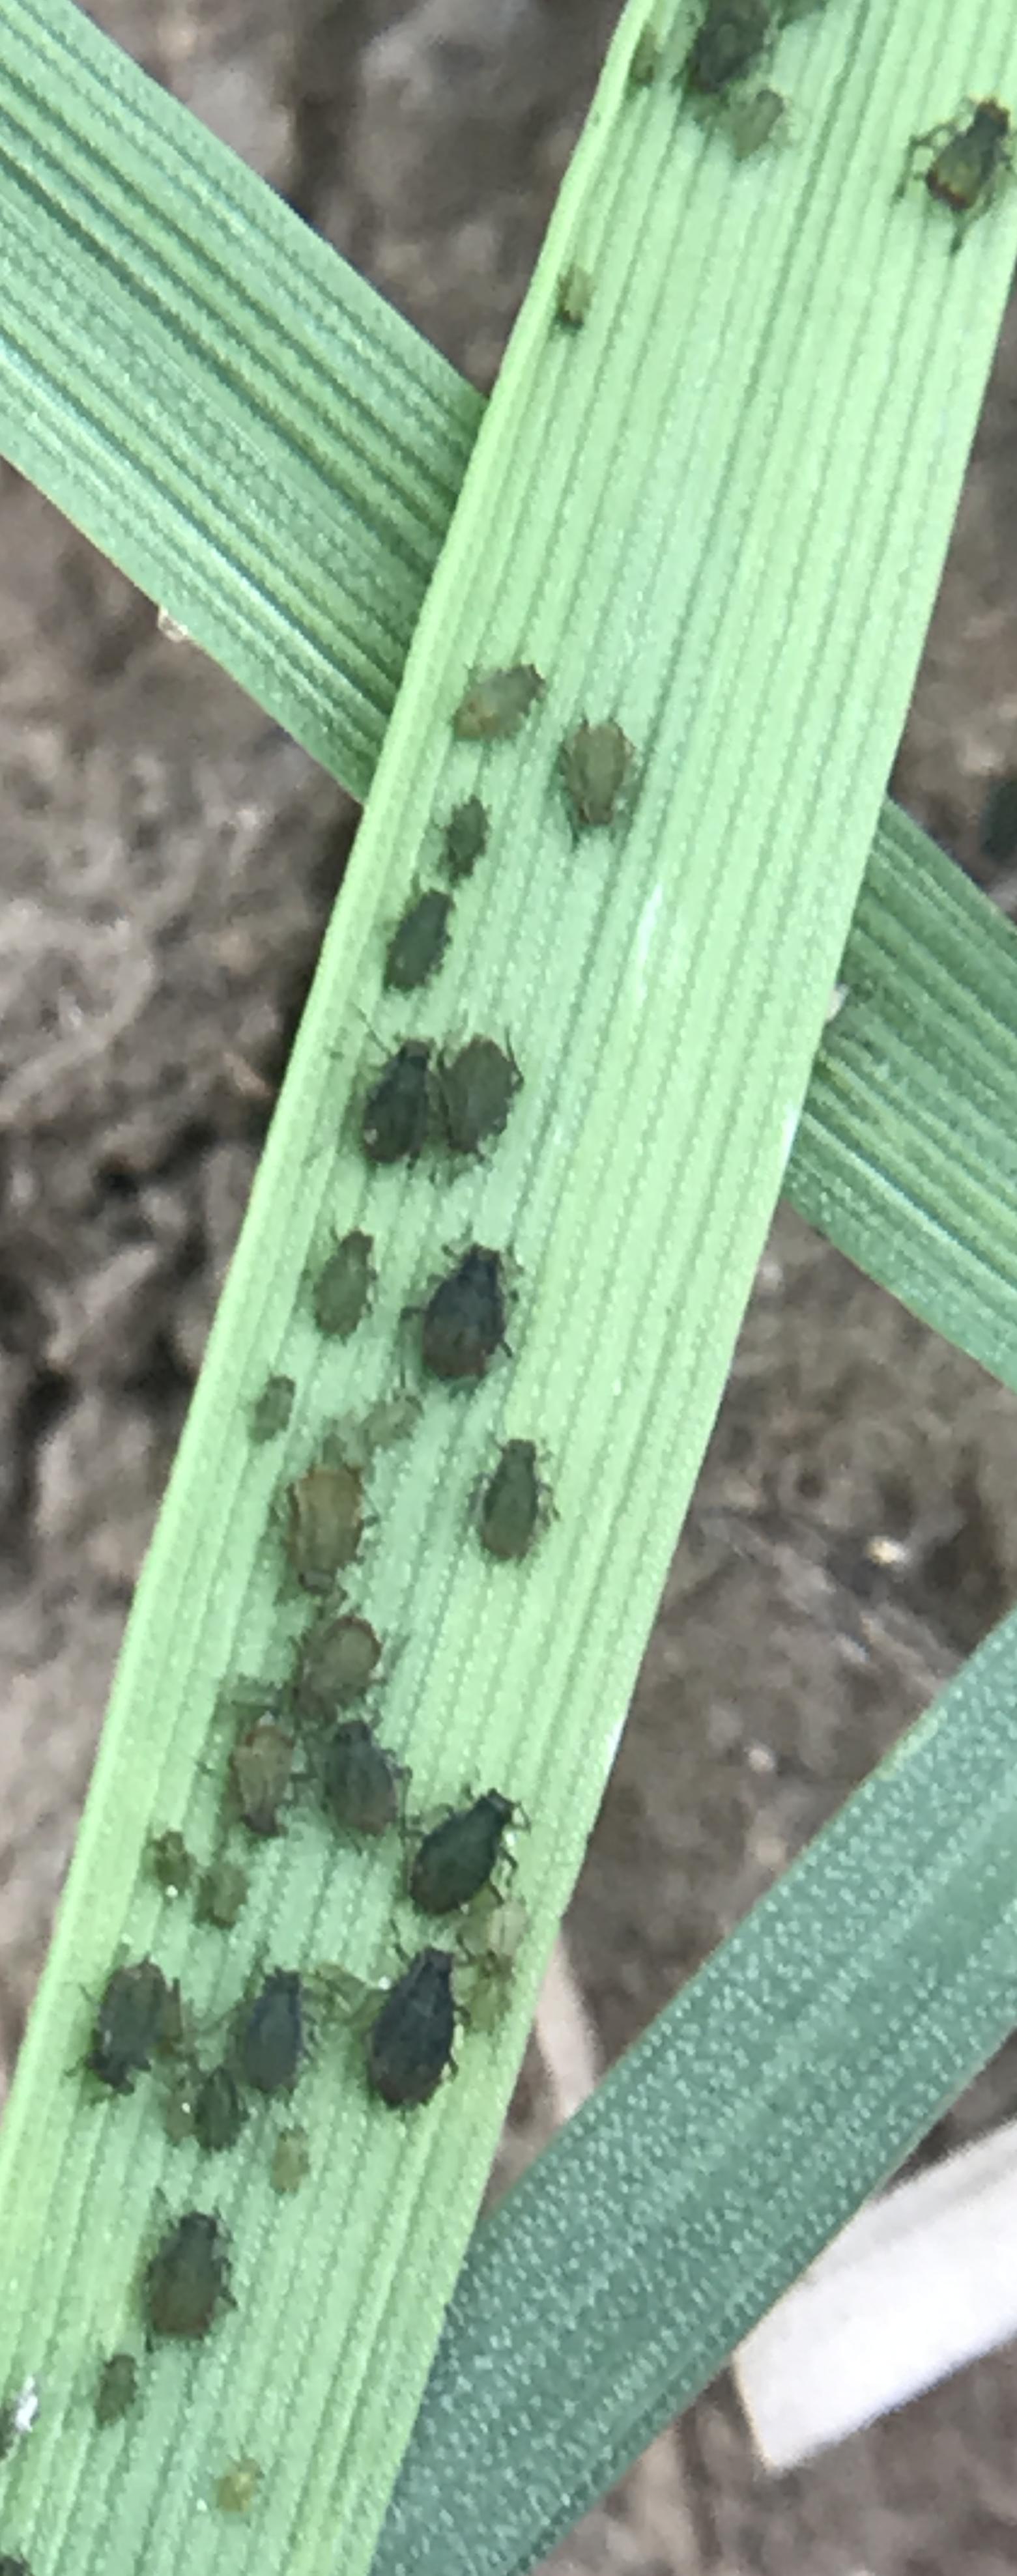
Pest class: bird_cherry_oat_aphid